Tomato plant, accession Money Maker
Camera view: bottom (45 deg); turntable rotation: 120 degrees
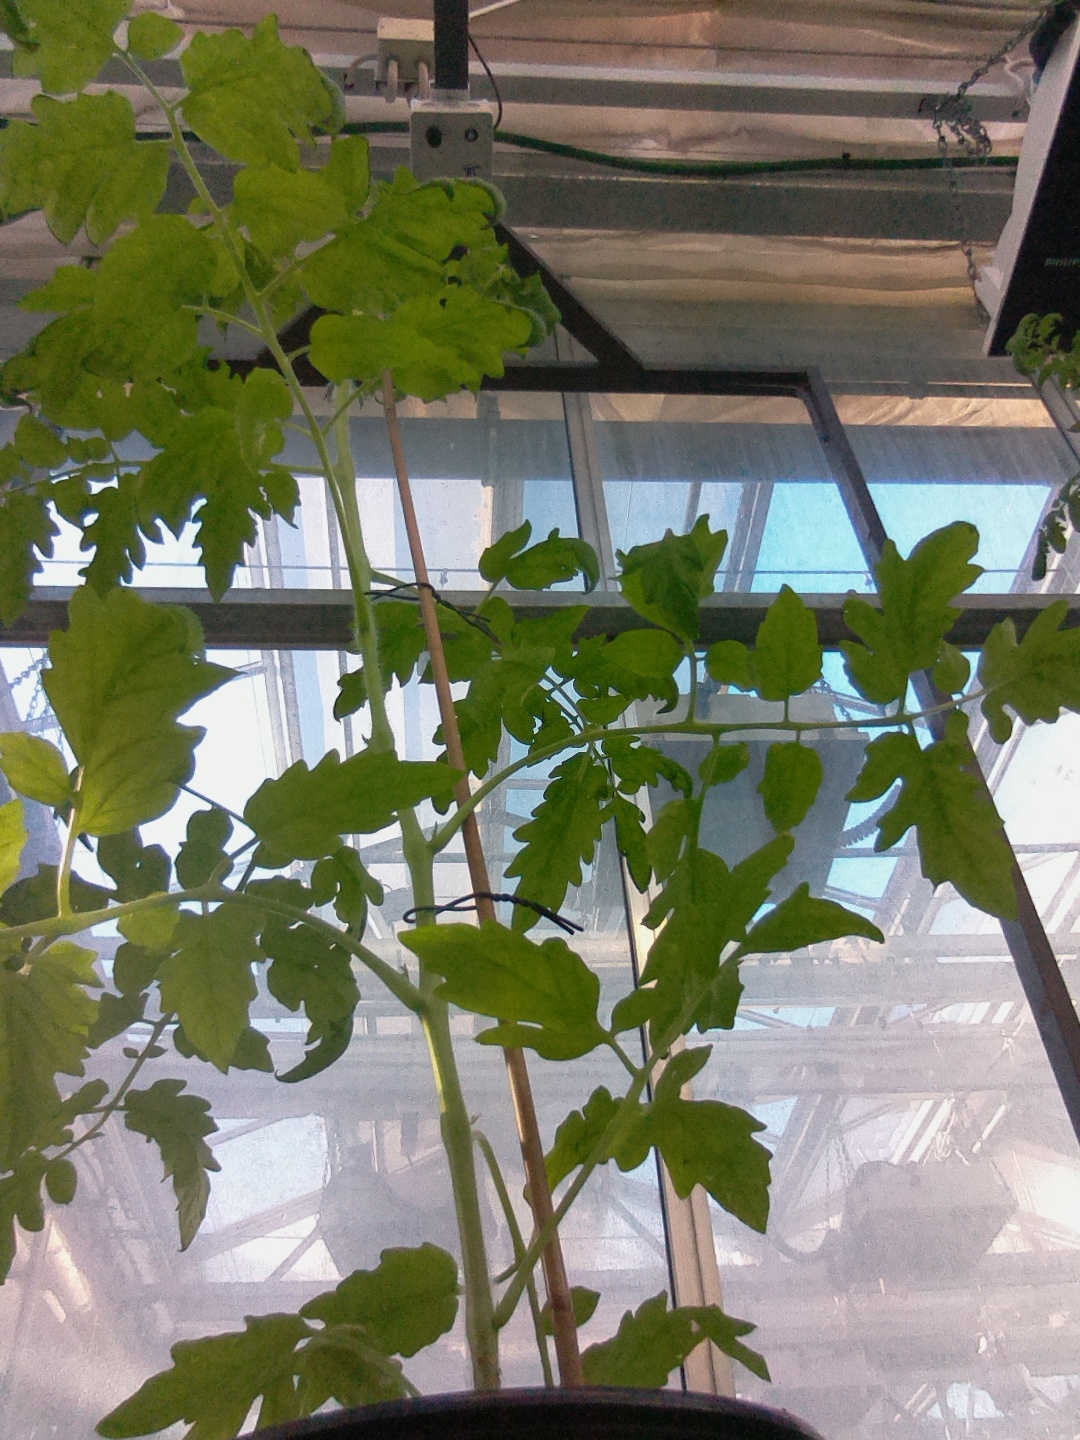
BBCH growth stage 60: First flowers open